WKYU-TV

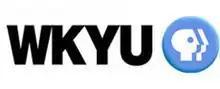
WKYU-TV logo from 1998 to 2013

The Broadcasting and Mass Media Department of Western Kentucky University was granted a construction permit by the Federal Communications Commission (FCC) on February 28, 1986, to build a public television station under the chosen callsign WKYU-TV to match that of its pre-existing NPR member outlet WKYU-FM. Plans for the opening of the television station dated back to about ten years prior. Under the director of Dr. Chuck Anderson, the station was established as an addition to the university's extensive broadcast program that has already established a network of what would eventually become four NPR member stations in the west-central and southern portions of the state. Transmission equipment for the station was pre-installed at ABC affiliate WBKO's tower site in 1988 to keep the start-up costs to a minimum.